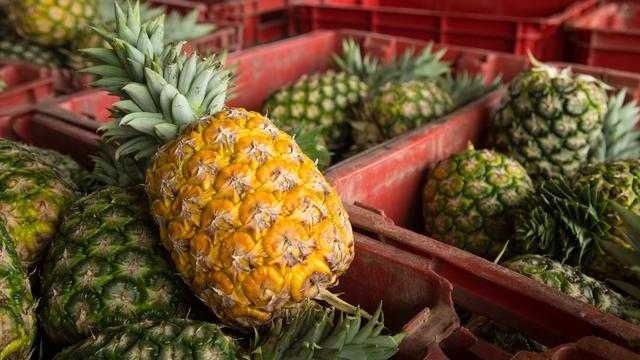
Label: Pineapple